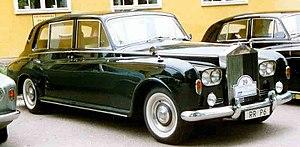
La Rolls-Royce Phantom VI est un modèle d'automobile ultra-exclusive de la marque Rolls-Royce commercialisé de 1968 à 1991.